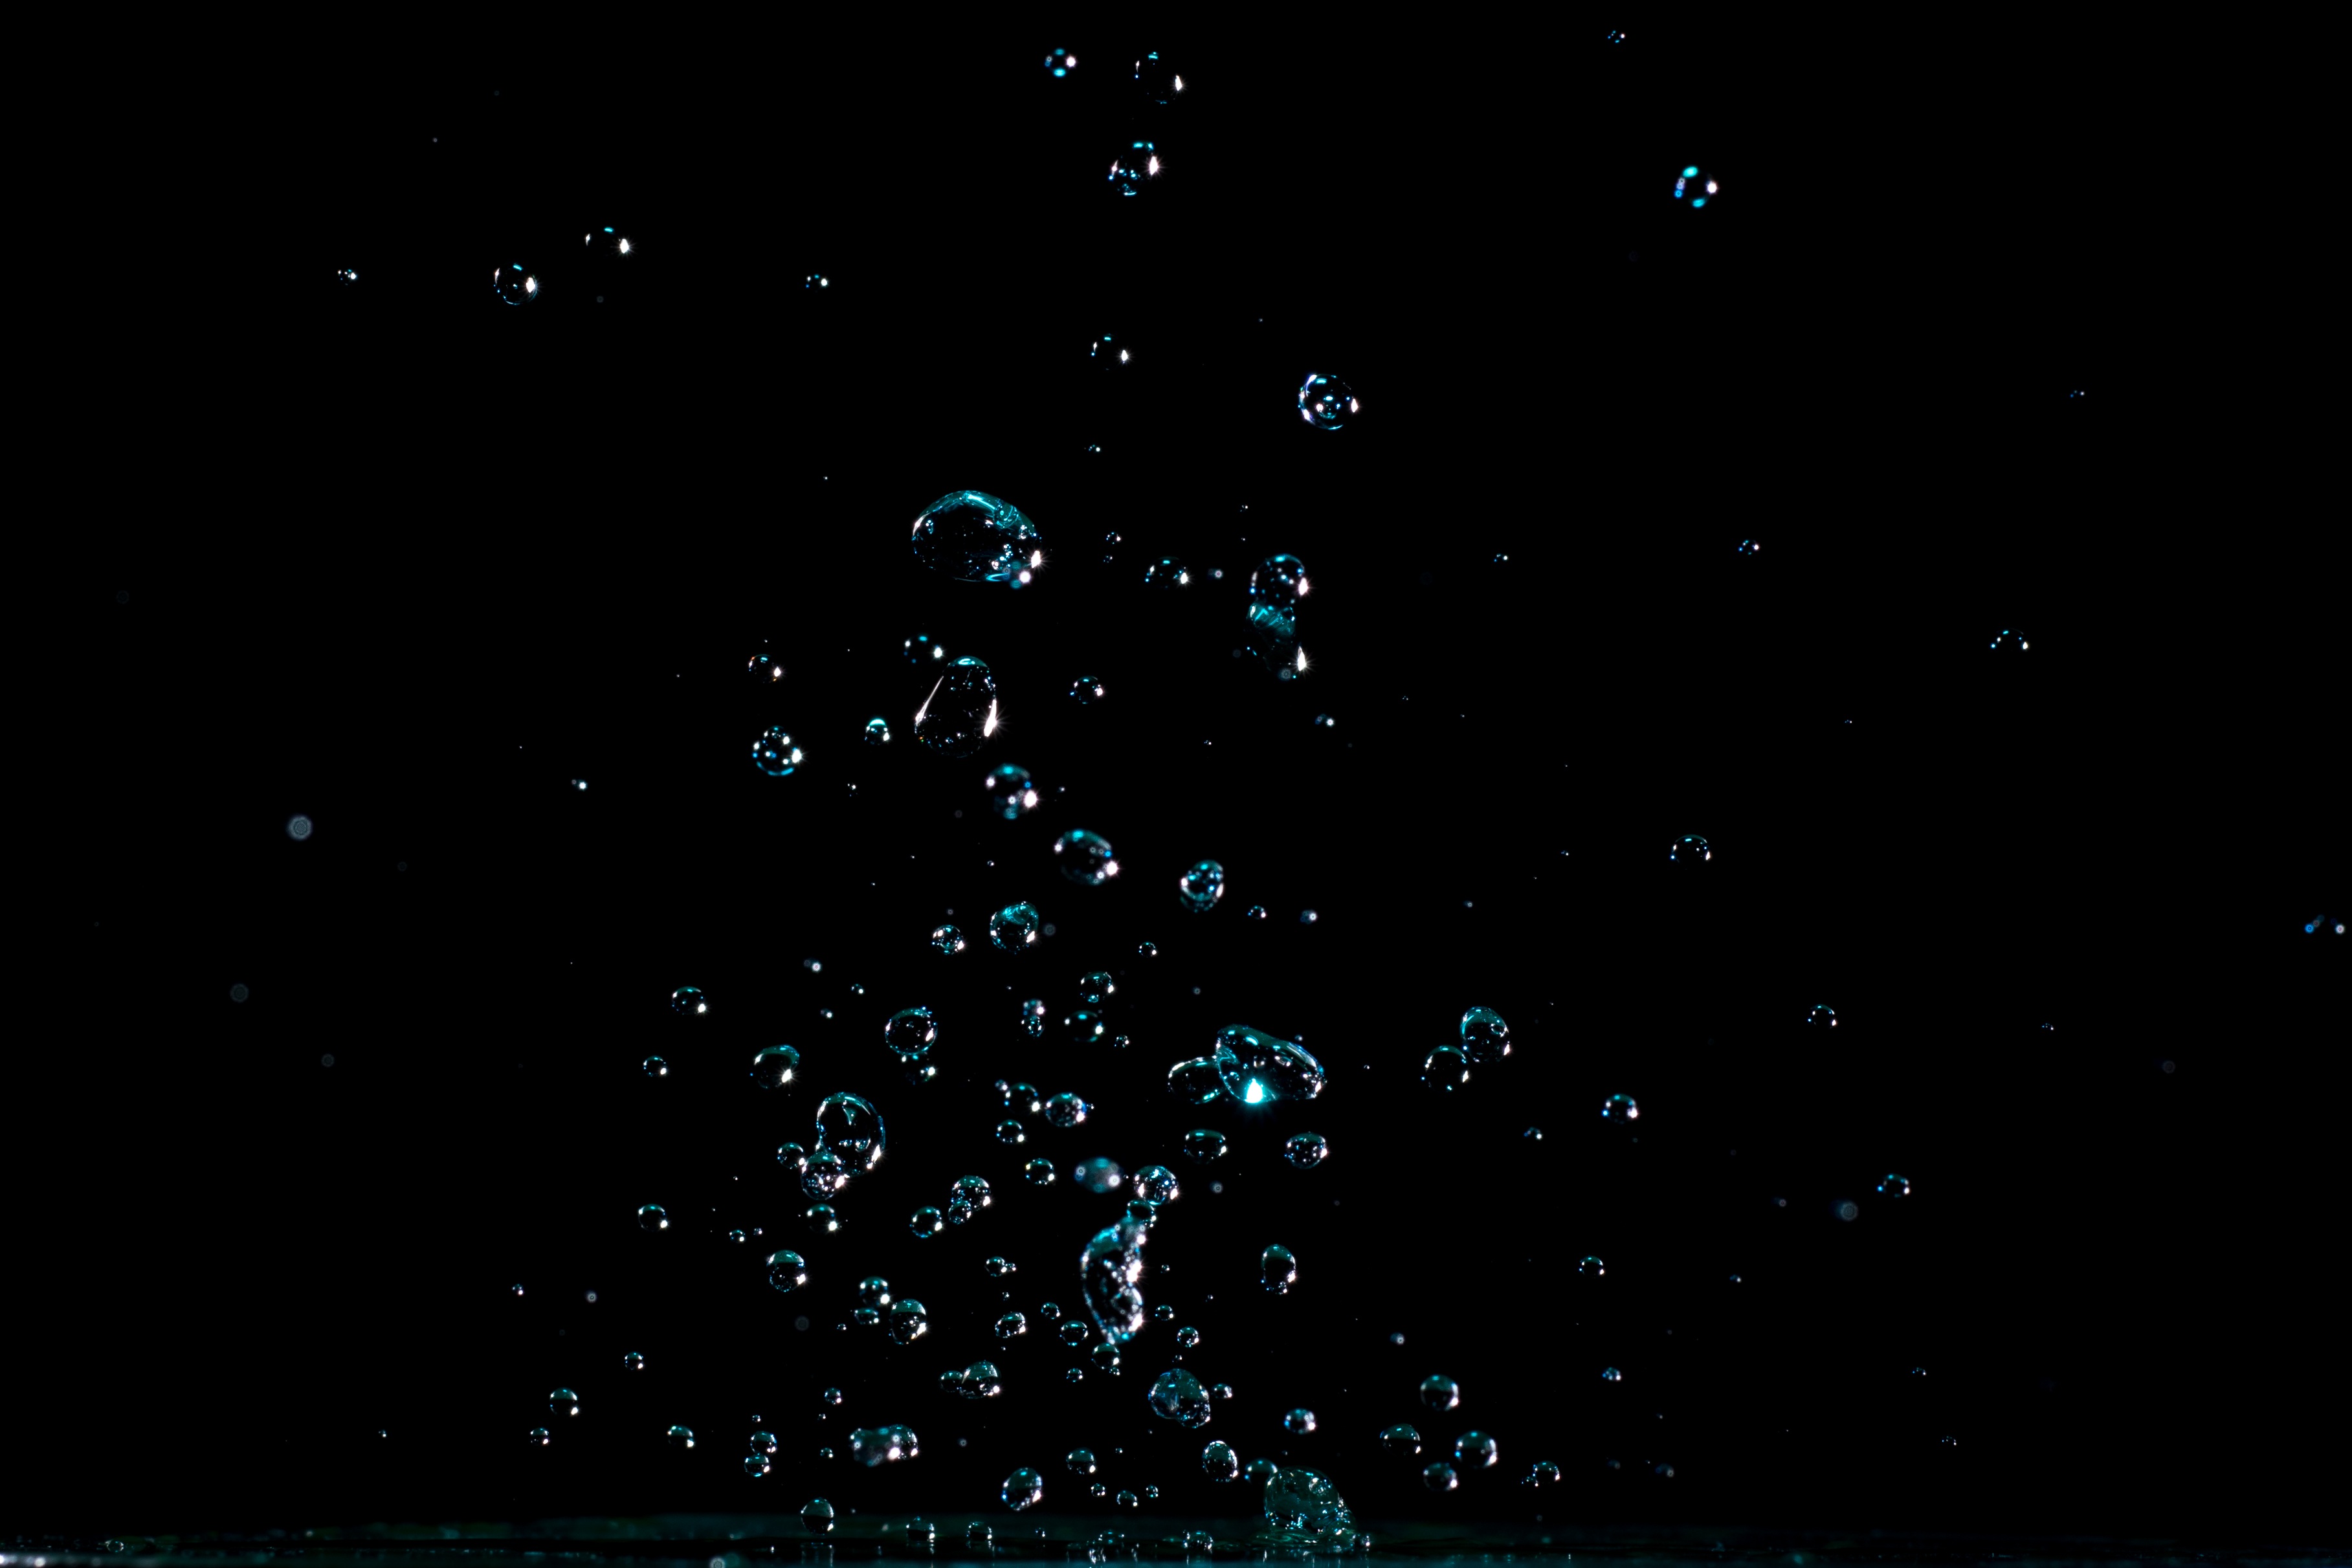
water, liquid, sky, night, star, wet, dance, constellation, space, darkness, close, drip, outer space, astronomy, universe, hochspringender high drop, drop of water, water feature, screenshot, astronomical object, computer wallpaper